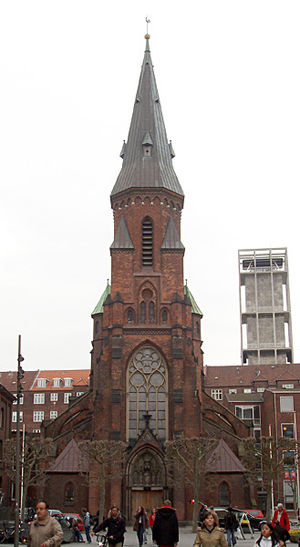
Vor Frue Kirke (katolsk kirke i Aarhus)
Kirken i Ryesgade i Aarhus
Vor Frue Kirke beliggende på Ryesgade i Århus Centrum er en romersk katolsk kirke
Vor Frue Kirke beliggende på Ryesgade i Aarhus' centrum er en romersk-katolsk kirke. Den blev opført i årene 1879-1880. Arkitekten var tyskeren Frantz Schmitz, der var tilknyttet domkirken i Köln. Kirkebygningen er opført i nygotisk stil i røde mursten og skiferbeklædning på taget. Modsat den traditionelle danske kirke er tårnet med indgangsportalen placeret mod øst og koret med alteret er placeret i vest.